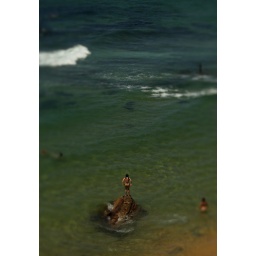
A girl stands on a rock in an ocean bath in Newcastle, Australia